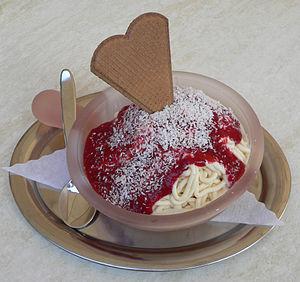
Le Spaghettieis est une spécialité allemande de crème glacée qui a l'apparence d'un plat de spaghetti à la bolognaise. Il a été inventé par Dario Fontanella, dans les années 1960, à Mannheim en Allemagne.